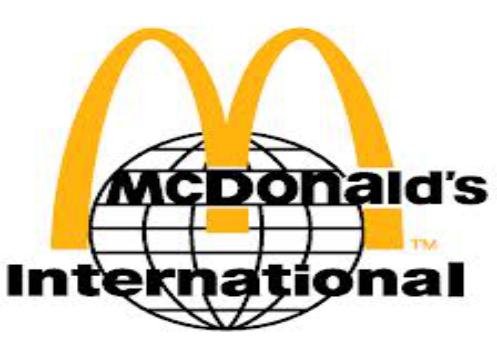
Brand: McDonald's
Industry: Food